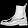
Label: Ankle boot